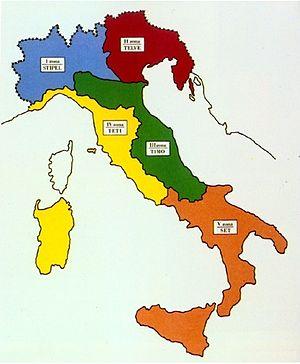
La société TE.TI - Società Telefonica Tirrena S.p.A. était un opérateur de téléphone privé italien dans les régions Ligurie, Toscane, Latium, Sardaigne et une partie de l'Ombrie à partir de 1925 jusqu'en 1964, date de la nationalisation du réseau téléphonique et intégration dans la compagnie publique SIP - Società Italiana per l'Esercizio Telefonico.